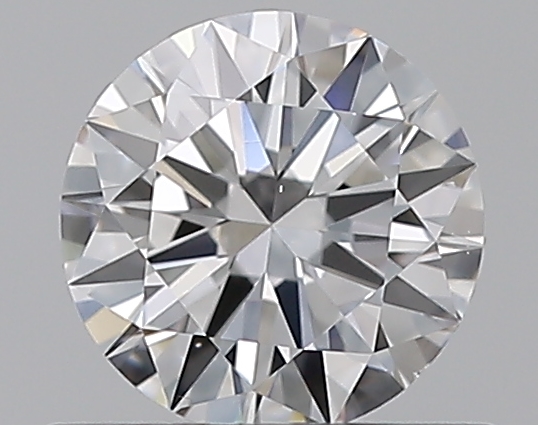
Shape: round
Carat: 0.5
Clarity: VS2
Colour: D
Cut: EX
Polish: EX
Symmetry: EX
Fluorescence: F
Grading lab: GIA
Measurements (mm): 5.13 x 5.16 x 3.07